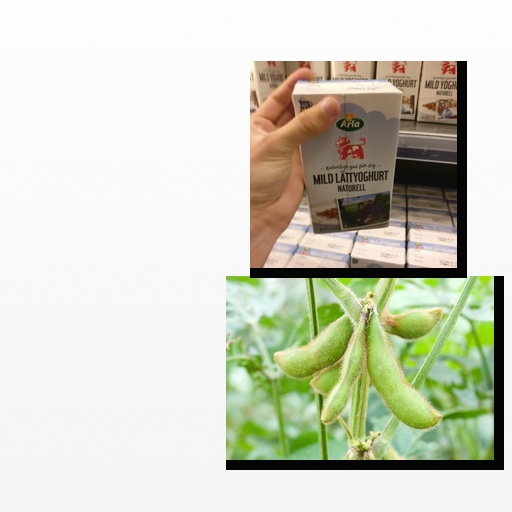
Food items: soybean, natural_low_fat_yogurt